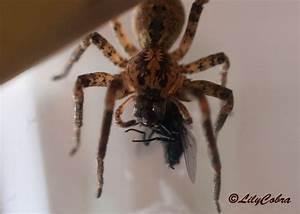
spider